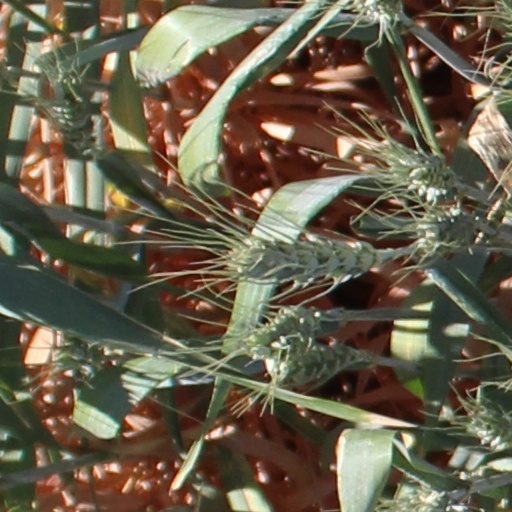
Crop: wheat